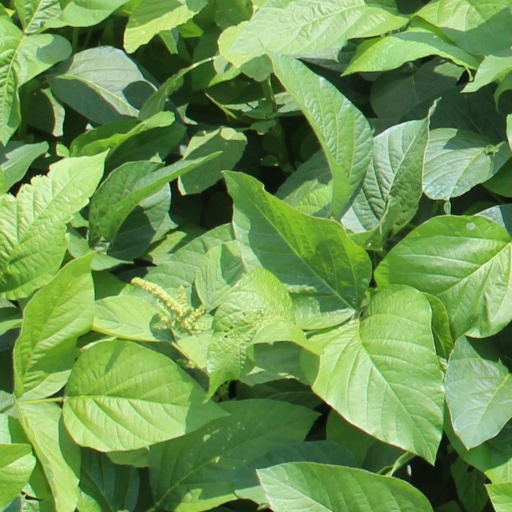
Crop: soybean